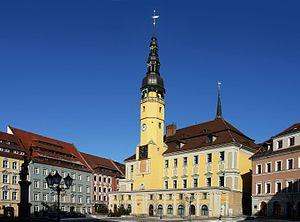
Bautzen est une ville allemande située dans le Land de Saxe et la capitale de l'arrondissement de Bautzen. Elle a 41 161 habitants et constitue la ville où les Sorabes sont le plus représentés.